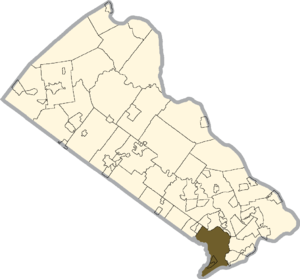
Bensalem Township est un township, situé dans le comté de Bucks, en Pennsylvanie, aux États-Unis. En 2010, le township comptait une population de 60 427 habitants.